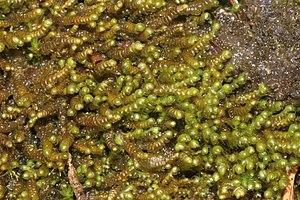
Bazzania est un genre d'hépatiques de la classe des Jungermanniopsida, de la famille des Lepidoziaceae.